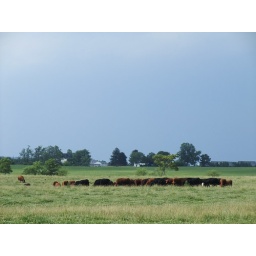
gathering storm with cows in the field